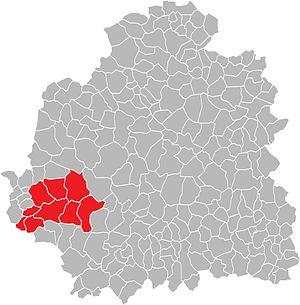
Carte des communes de l'Indre (36)
Le canton du Blanc est un canton français situé dans le département de l'Indre, en région Centre-Val de Loire.